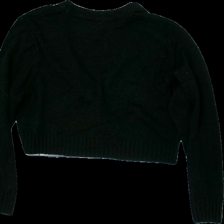
View: back
Type: Cardigan
Category: Ladies
Brand: H&M
Brand text on label: divided
Colors: Black
Material: 100% acrylic
Cut: Cropped
Size: L
Season: All
Damage location: middle center
Price range: <50
Recommended usage: Export
Description: svarta croppad kofta med knappar fram, mycket nopprig över hela